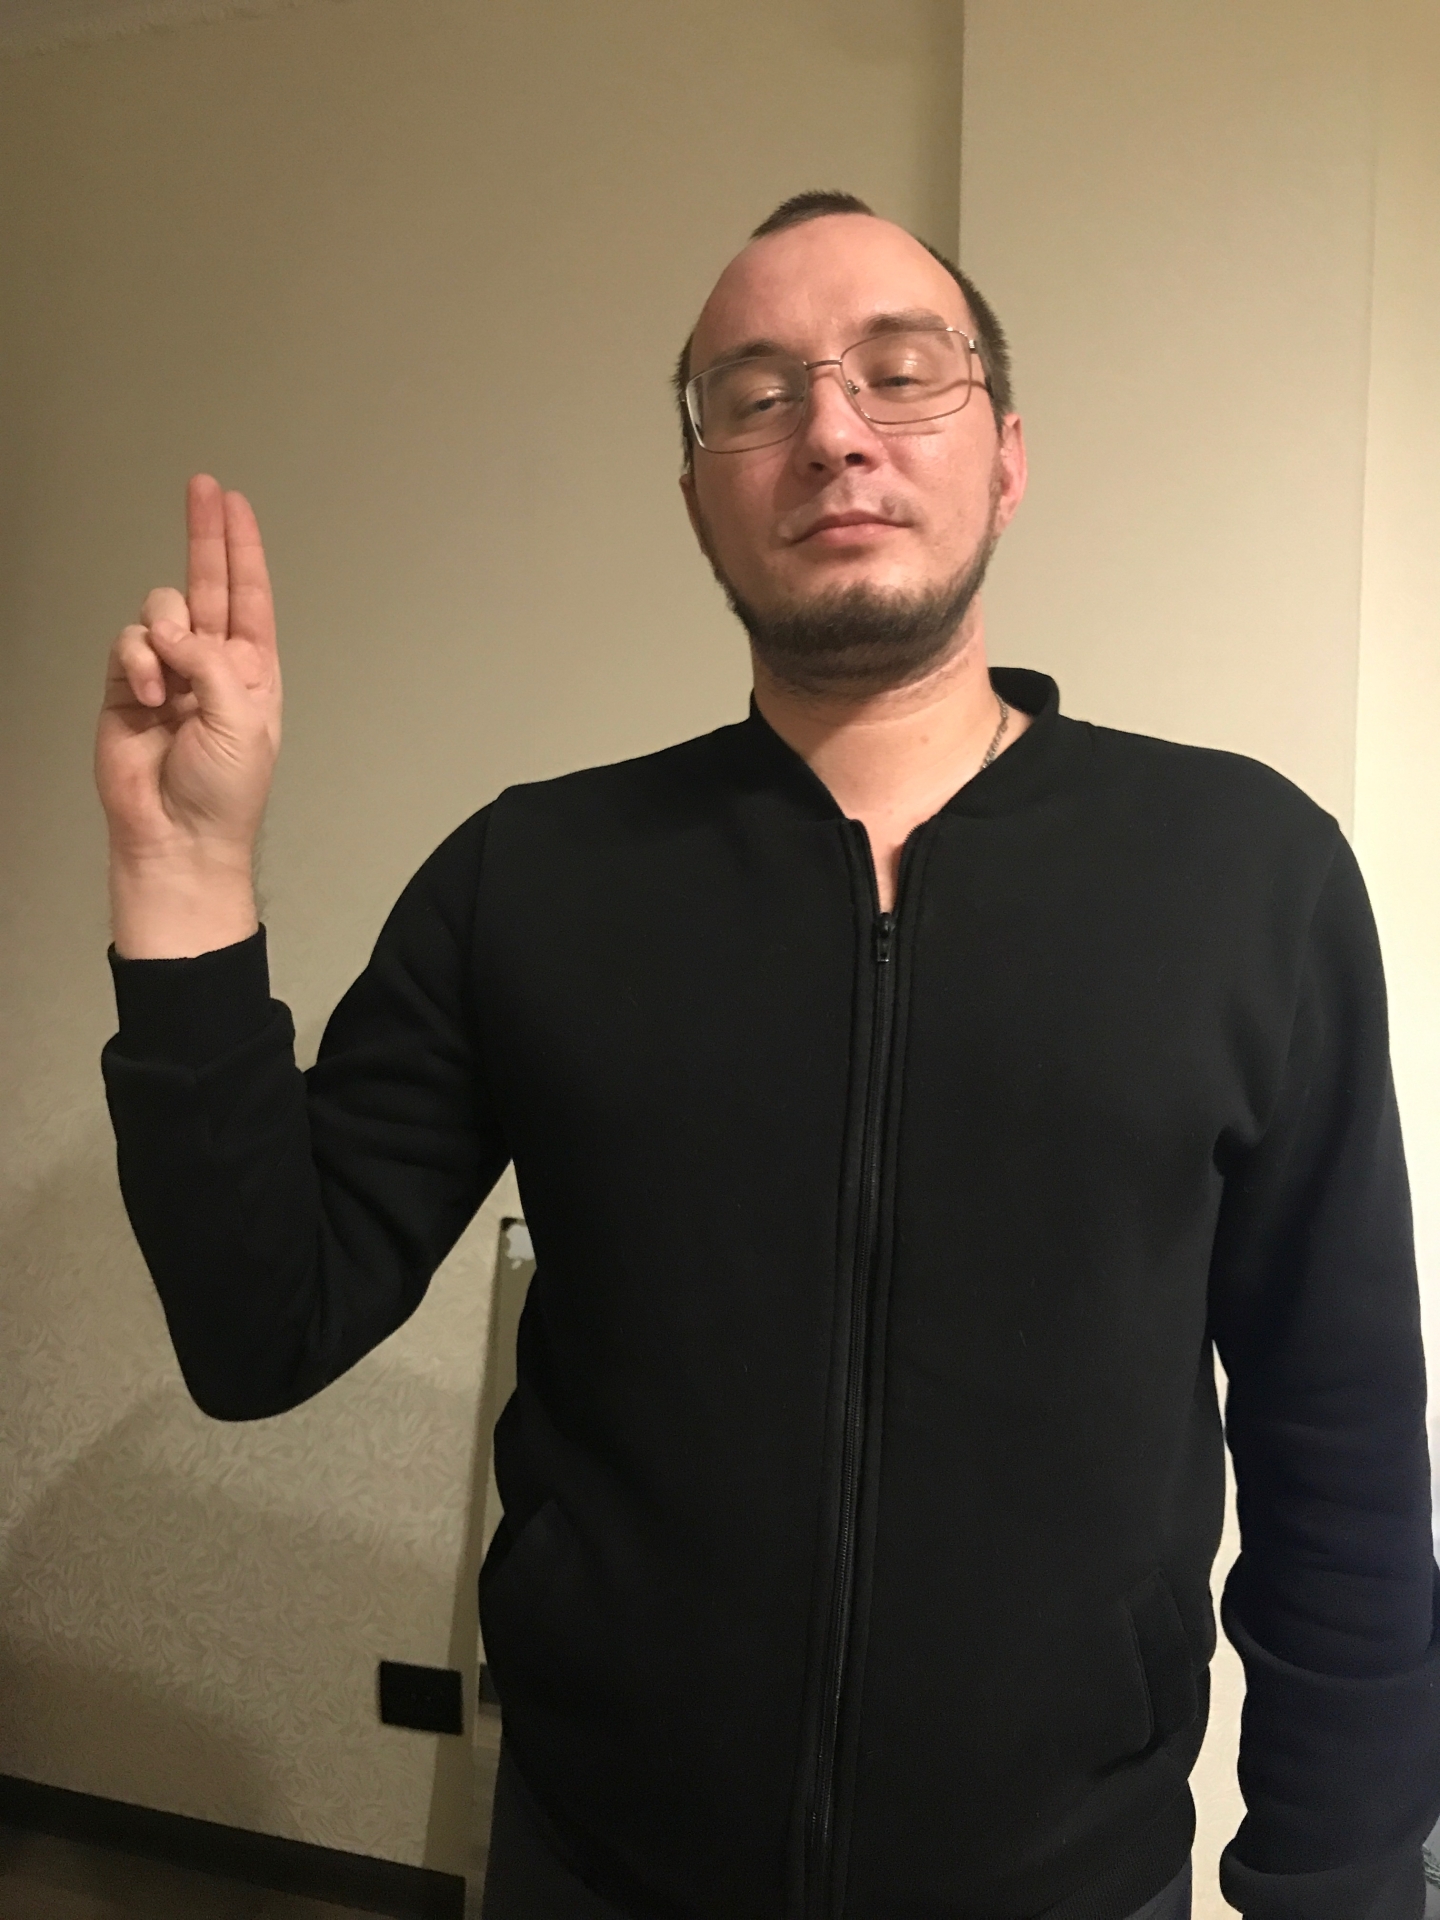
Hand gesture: two_up